Cholesterol

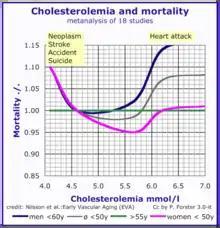
Cholesterolemia and mortality for men and women <50 years and >60 years

According to the lipid hypothesis, elevated levels of cholesterol in the blood lead to atherosclerosis which may increase the risk of heart attack, stroke, and peripheral artery disease. Since higher blood LDL – especially higher LDL concentrations and smaller LDL particle size – contributes to this process more than the cholesterol content of the HDL particles, LDL particles are often termed "bad cholesterol". High concentrations of functional HDL, which can remove cholesterol from cells and atheromas, offer protection and are commonly referred to as "good cholesterol". These balances are mostly genetically determined, but can be changed by body composition, medications, diet, and other factors. A 2007 study demonstrated that blood total cholesterol levels have an exponential effect on cardiovascular and total mortality, with the association more pronounced in younger subjects. Because cardiovascular disease is relatively rare in the younger population, the impact of high cholesterol on health is larger in older people.